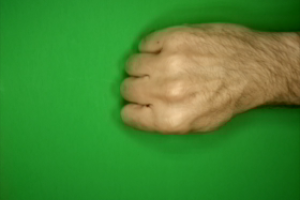
Label: rock